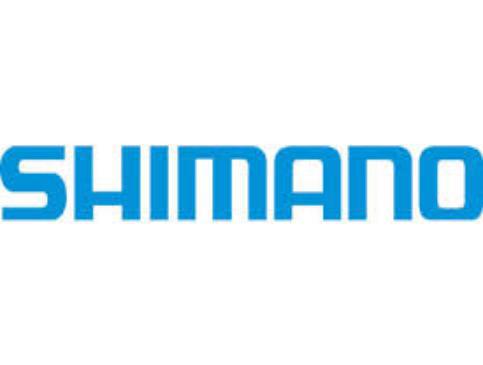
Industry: Others